1915 Auburn Tigers football team

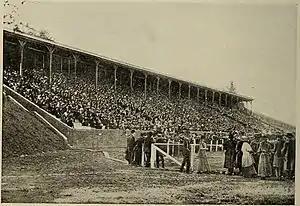
Partial view of the crowd at Grant Field

Georgia Tech closed what was then the greatest season in its history with a 7–0 defeat of Auburn. To begin the second quarter, Everett Strupper had two key plays, the last of which was the game-deciding touchdown. First he made 20 yards around with a pass from Morrison before being forced out of bounds. Next was the 19-yard touchdown. Strupper started around left end, then cut back into the center of the field, away from his blockers. He juked and eluded "every man on the Auburn team." On the last move Strupper faked right and then dove left underneath the outstretched arms of Baby Taylor into the endzone.